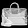
Label: Bag